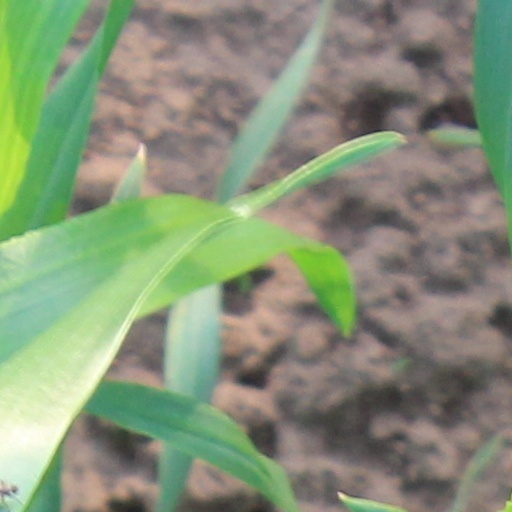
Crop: wheat